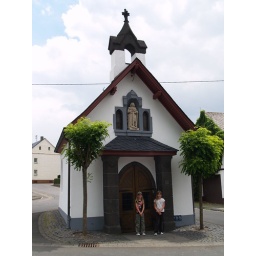
Little church in the middle of the road by my old house.